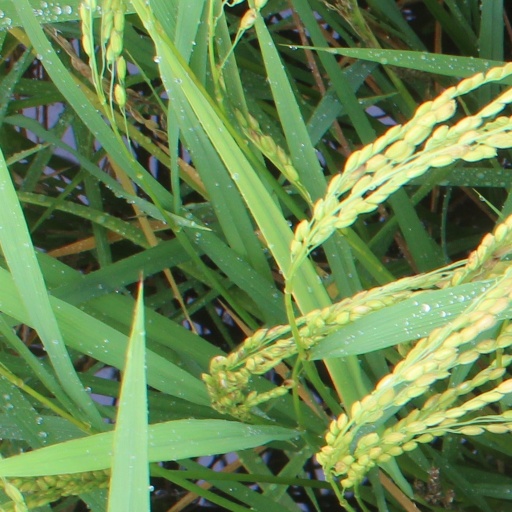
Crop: rice